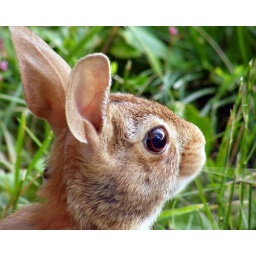
121/365. You can see my car in his eye. He kept eating away at the grass.